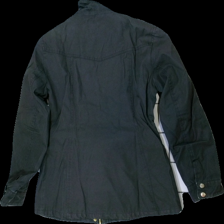
View: back
Type: Outerwear
Category: Ladies
Brand: Ellos
Colors: Black
Material: 81% cotton, 19% acrylic
Cut: Regular
Size: 38
Season: All
Stains: Minor
Damage: stained collar
Damage location: top center
Price range: <50
Recommended usage: Export
Comment: washed out